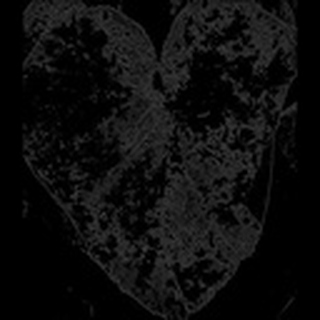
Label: cotton_powdery_mildew